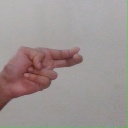
अक्षर: ह